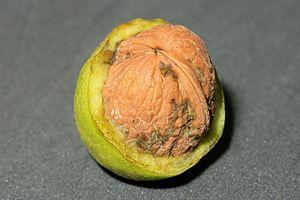
La noix est un fruit comestible à coque. Elle est produite par les noyers, arbres du genre Juglans L., de la famille des Juglandacées. La forme commercialisée la plus importante des régions tempérées provient de la culture du noyer commun. Cet arbre, qui était présent à l'origine dans les régions montagneuses en milieu tempéré sur le continent eurasiatique, est maintenant largement cultivé dans le monde. Le présent article concerne la noix commune, c’est-à-dire le fruit du noyer commun.